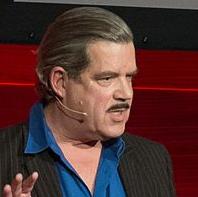
Age: 60